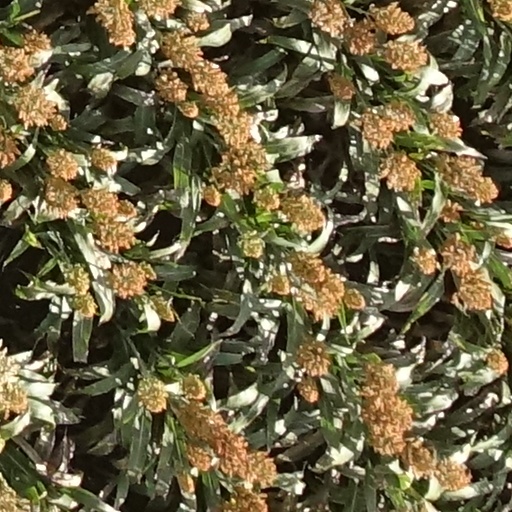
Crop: sorghum